Ua Pou

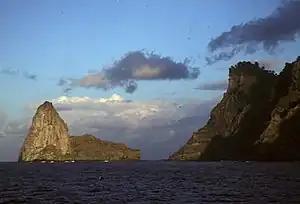
Ua Pou's South Coast

With 2,200 inhabitants in the 2002 census, and 2,168 at the 2022 census, it is the most densely populated island of the archipelago. The main village is Hakahau located in the northwest of the island with the main port and close to the airport. The population is known for the innate artistic qualities of artisans, sculptors and tattoo artists, as well as traditional singers and dancers. The Matava'a festival is held periodically and is an important center of Marquesan culture.